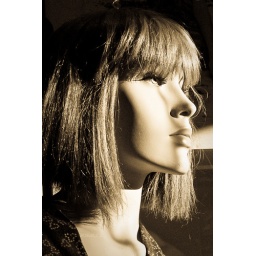
behind a plate glass window - afternoon sunlight - a small instore chandelier right above her.